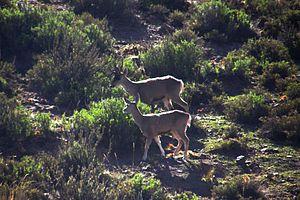
Huemul du nord ou Taruca (Hippocamelus bisulcus). Deux individus à côte de la ville de Putre (Chili) Español: Huemul del norte o Taruca (Hippocamelus bisulcus). Dos individuos lado de la ciudad de Putre (Chile)